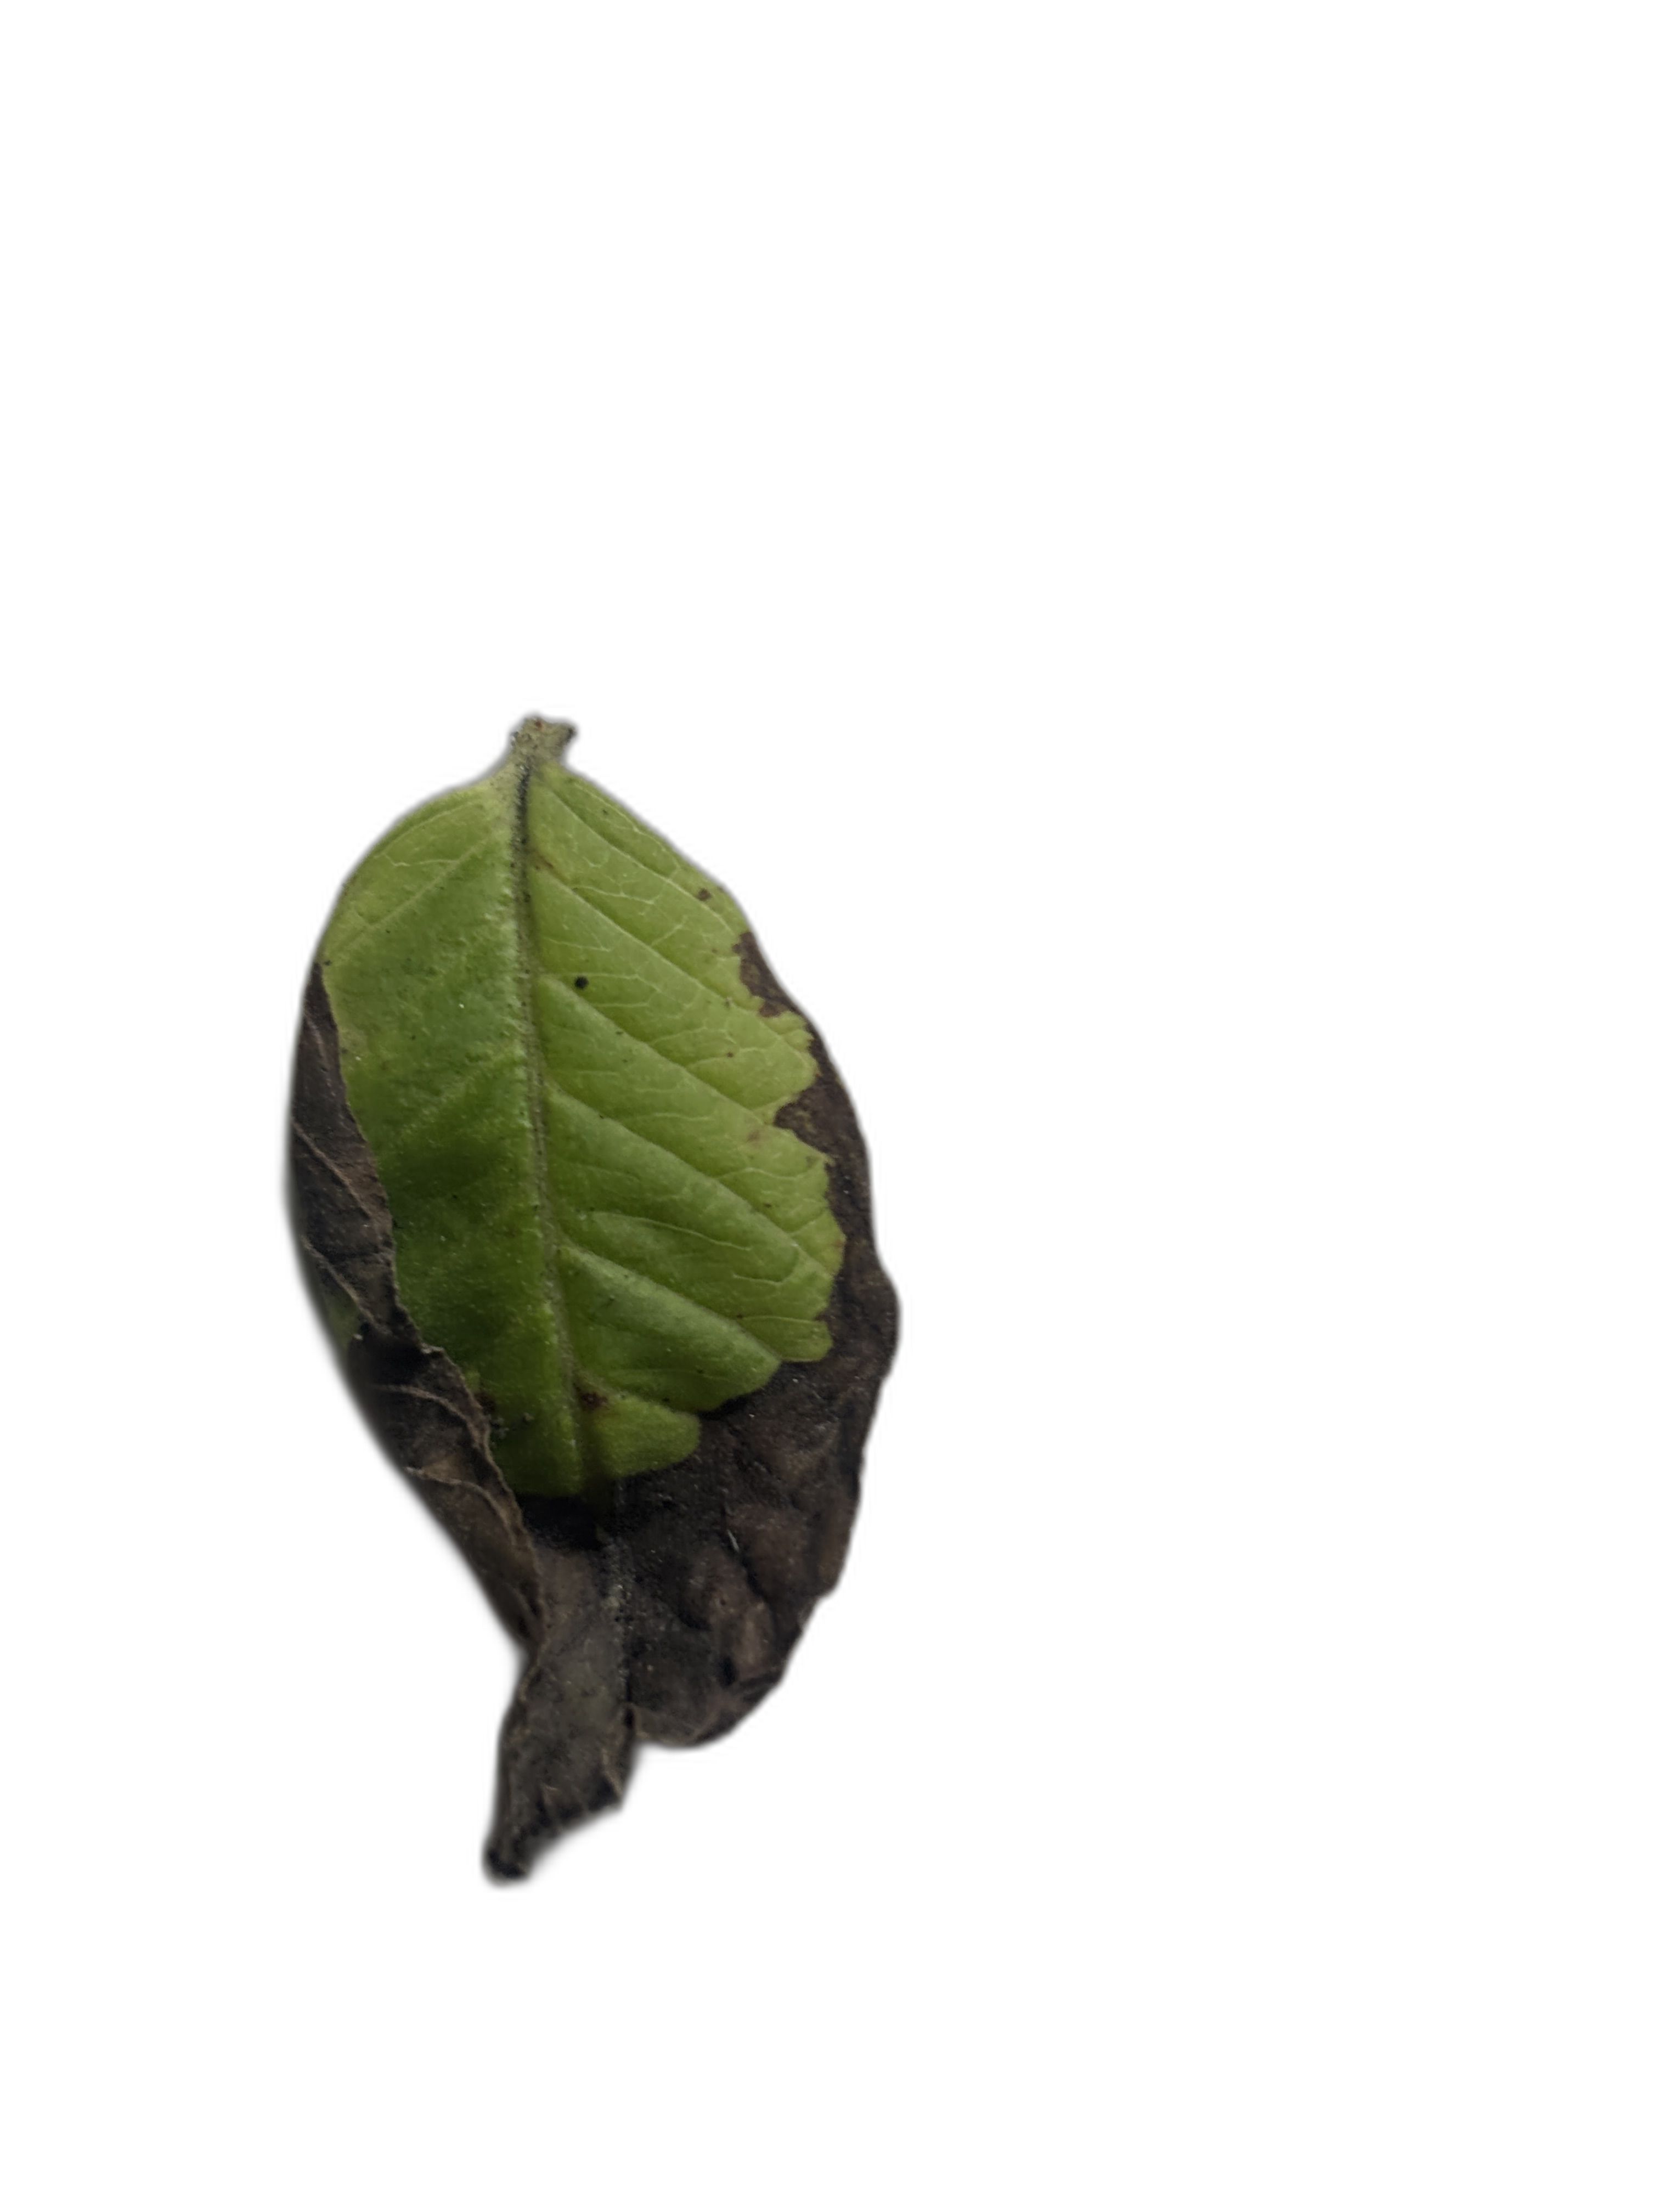
Plant part: leaf
Disease: Canker